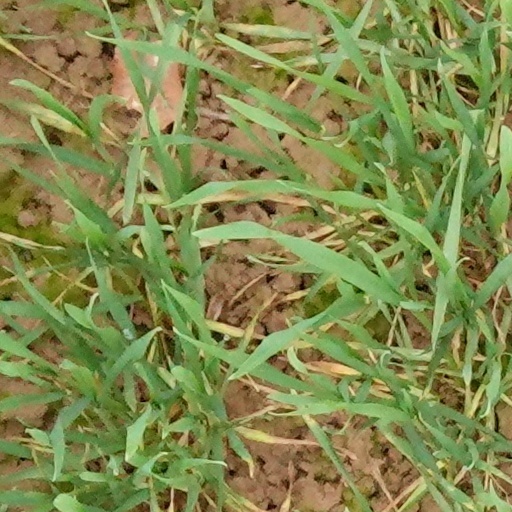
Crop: wheat